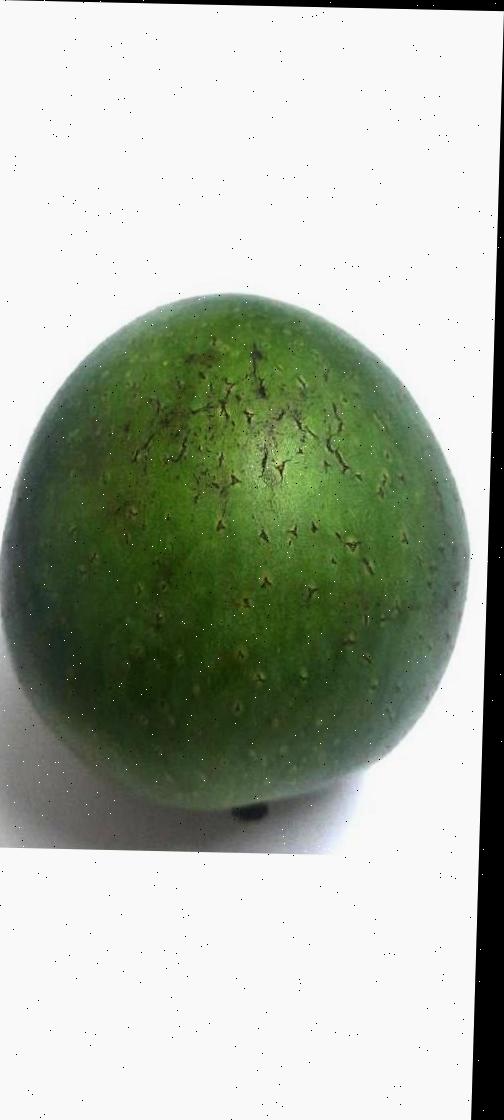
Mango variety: Ashshina Zhinuk